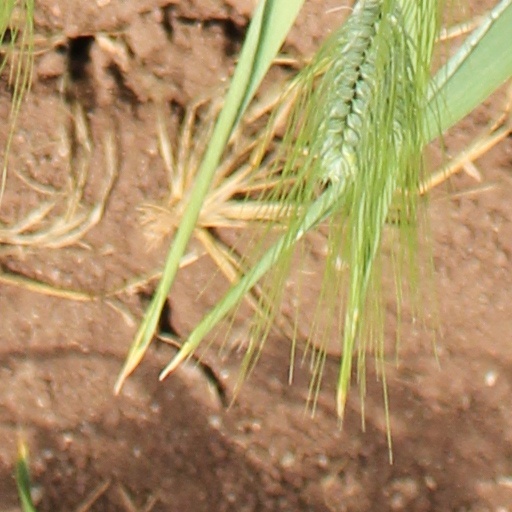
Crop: wheat